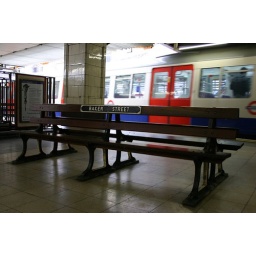
A Tube train arrives in the background, behind one of Baker Street's many old wooden benches.